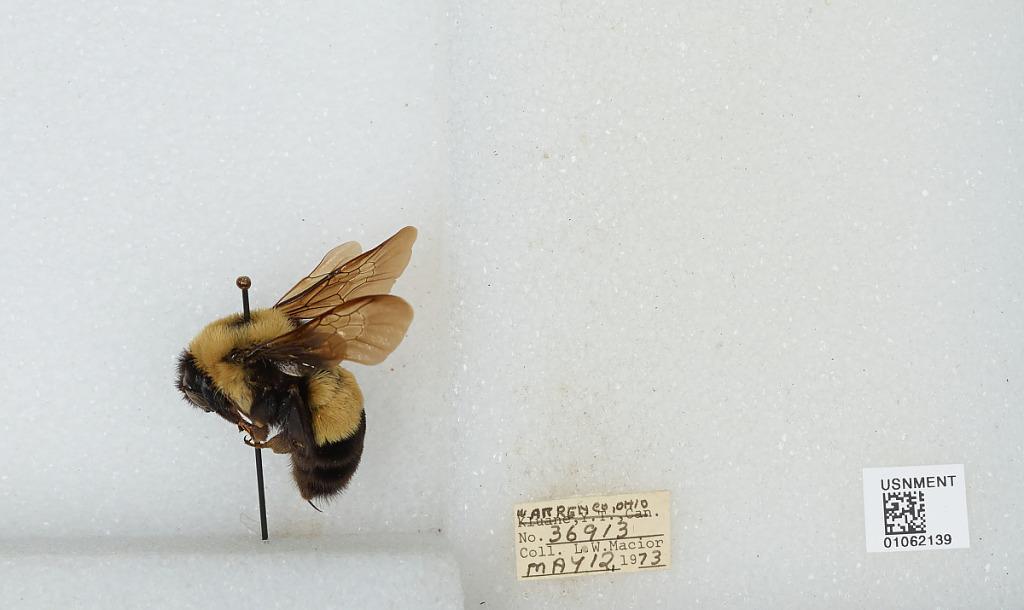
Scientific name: Bombus (Bombus) affinis Cresson
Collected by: L. Macior
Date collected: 1973-5-12
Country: United States
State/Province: Ohio
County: Warren
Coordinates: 39.4242, -84.1856